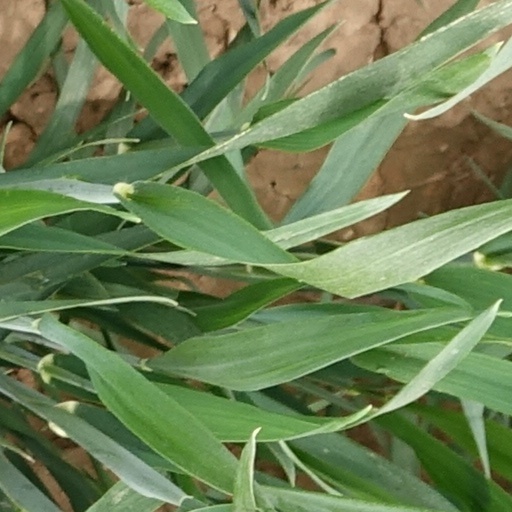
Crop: wheat